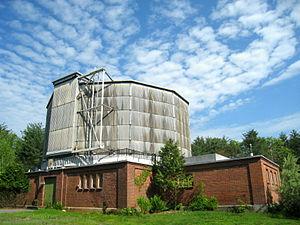
L’observatoire Oak Ridge est un observatoire astronomique, exploité par le Harvard-Smithsonian Center for Astrophysics, lui-même attaché au Smithsonian Astrophysical Observatory, entre 1933 et 2005. L'observatoire possède le plus grand télescope de l'est des États-Unis jusqu'au Texas, où est installé le télescope Hobby-Eberly. Le télescope Weyth a un diamètre de 61 pouces. L'observatoire est situé à Harvard au Massachusetts. Il portait également le nom George R. Agassiz Station jusqu'en 1981.